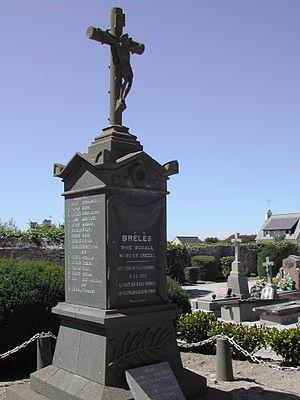
Monument aux morts - Brélès-29
Brélès [bʁelɛs] est une commune du département du Finistère, dans la région Bretagne, en France.
Les monuments aux morts de la guerre 1914-1918 peuvent être surmontés d'éléments symbolisant :